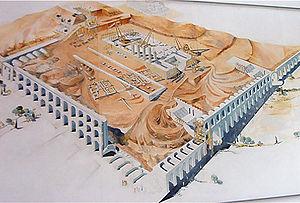
Une bourse, au sens économique et financier, est une institution, privée ou publique, qui permet de découvrir et d'afficher le prix d'actifs standardisés et d'en faciliter les échanges dans des conditions de sécurité satisfaisante pour l'acheteur et le vendeur. Une bourse abrite un marché réglementé et organisé dont la présence est permanente, contrairement à un marché dont la présence est éphémère mais dont les fonctions sont voisines. Elle s'insère dans une chaîne logistique complexe de passation des ordres, de clearing des ordres et de livraison des titres.
Le site archéologique de Carthage est un site dispersé dans la ville actuelle de Carthage et classé au patrimoine mondial de l'Unesco depuis 1979.